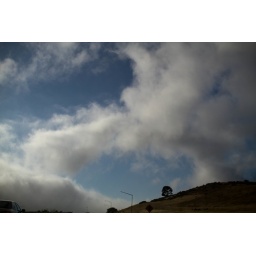
framed by some blue sky